McGolrick Park

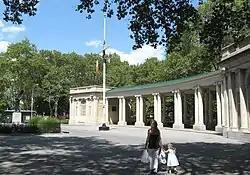
Shelter Pavilion in late summer

Monsignor McGolrick Park is located in Greenpoint, Brooklyn, in New York City, between Driggs Avenue to the south, Russell Street to the west, Nassau Avenue to the north, and Monitor Street to the east.